Dedicated to Bobby Jameson

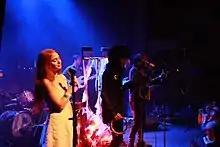
Ariel Pink performing with his touring band in October 2017

The title refers to 1960s singer-songwriter Bobby Jameson, who retreated from the music industry after a series of misfortunes. In 2007, he resurfaced with a blog and YouTube channel that he maintained until his death in 2015. After Jameson died, Pink learned of him through a mutual friend, "and she pointed me to some of his YouTube rantings. That sort of led me to his blog, which is like his unpublished autobiography, and I read that." Pink said that Jameson's "life resonated with me to such a degree that I felt a need to dedicate my latest record to him."